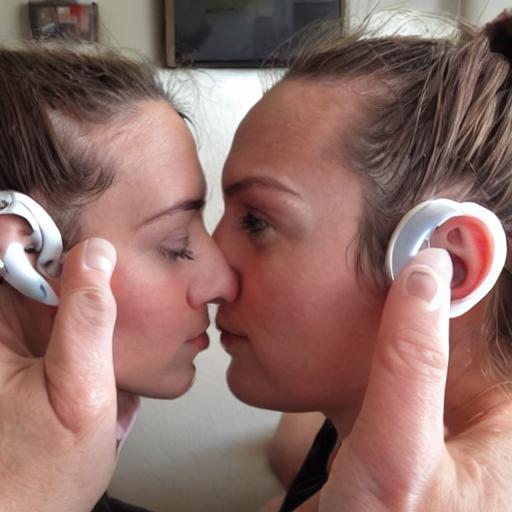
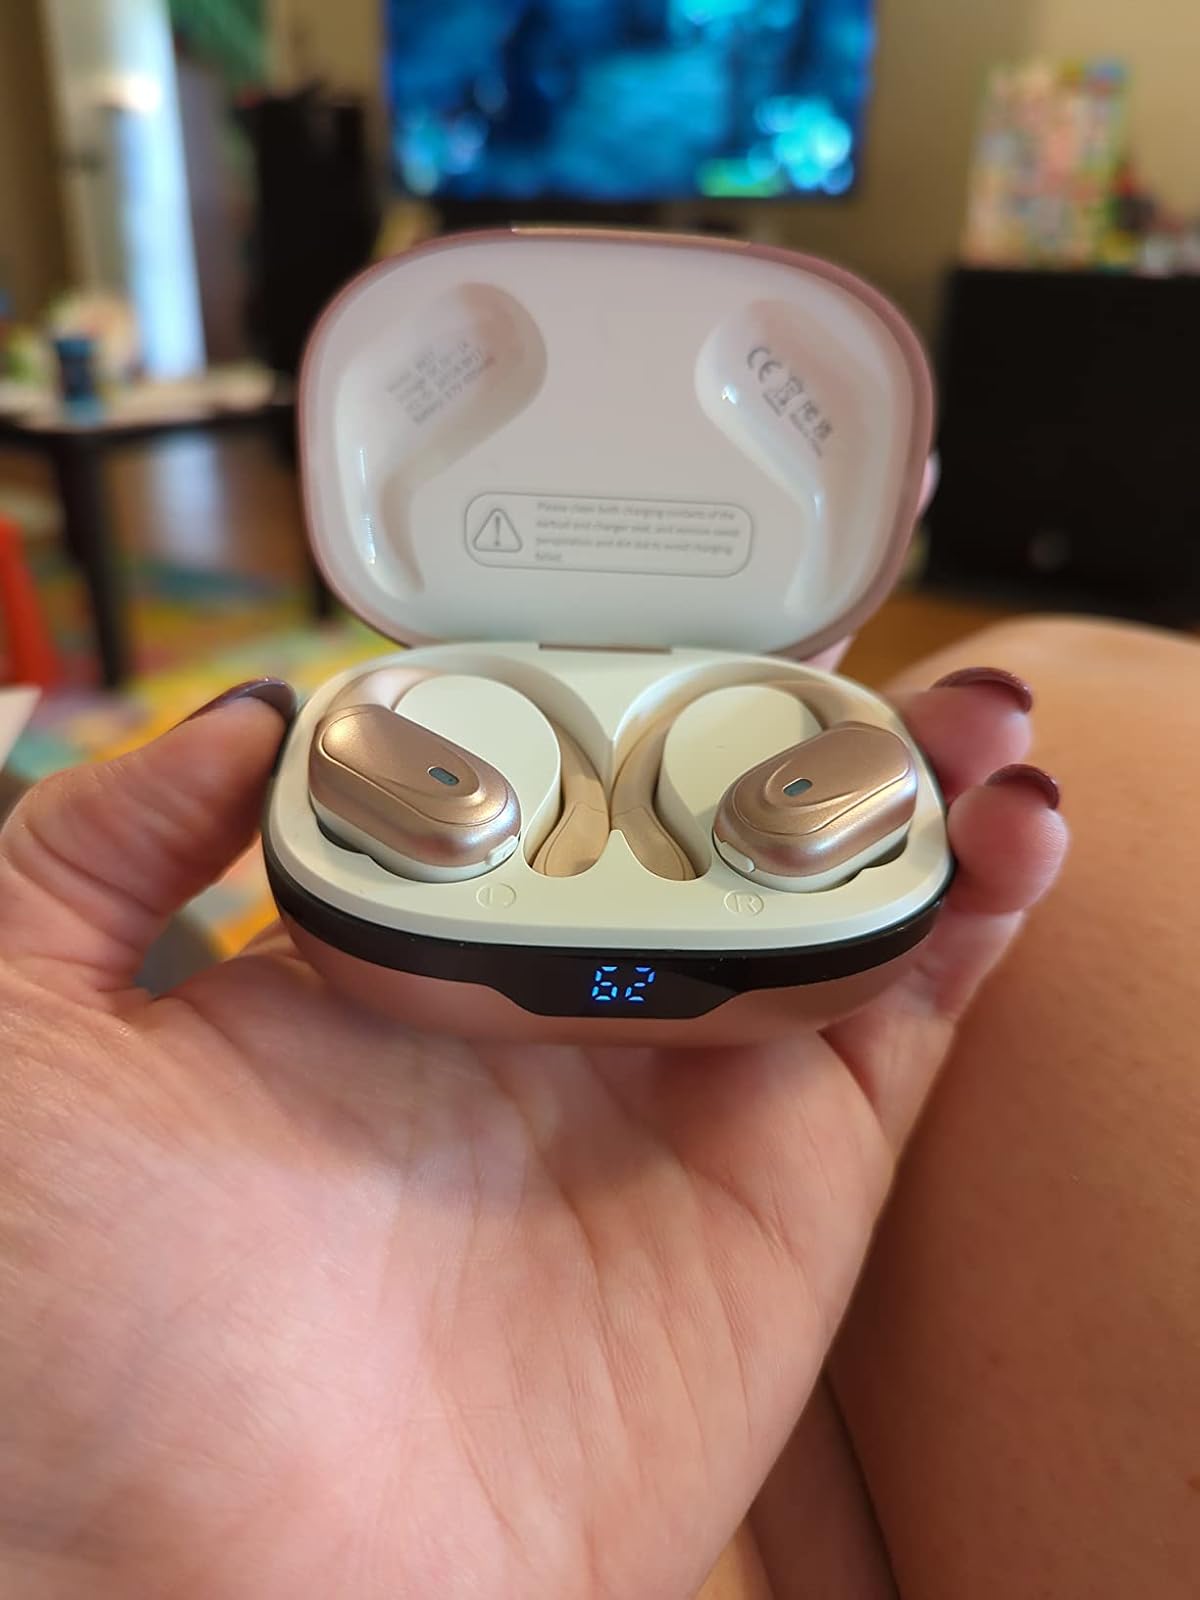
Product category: earbuds
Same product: no